Isabel Elizabeth Smith

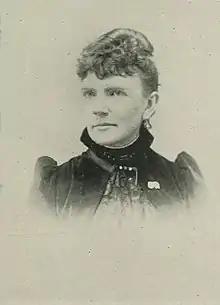
Isabel Elizabeth Smith

Isabel Elizabeth Smith (1843-1938) was an American artist, mostly known for miniature painting and teaching.